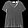
Label: T - shirt / top